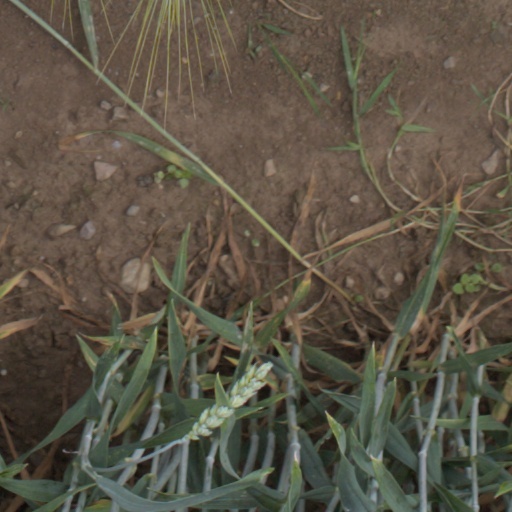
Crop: wheat